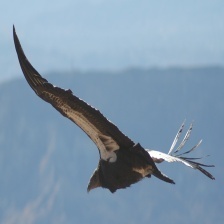
Species: CALIFORNIA CONDOR
Scientific name: GYMNOGYPS CALIFORNIANUS
ImageNet parent category: vulture